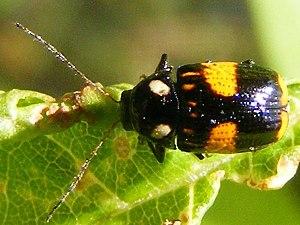
Bassareus mammifer
Bassareus mammifer est une espèce de coléoptères de la famille des Chrysomelidae qui se rencontre depuis le centre jusqu'à l'Est de l'Amérique du Nord. Il peut atteindre environ 5 mm de long.